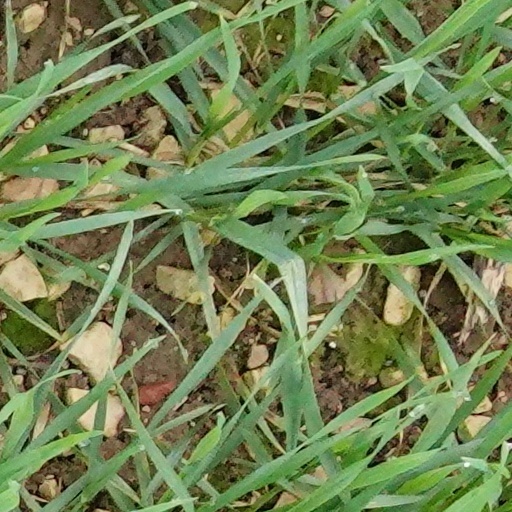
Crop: wheat